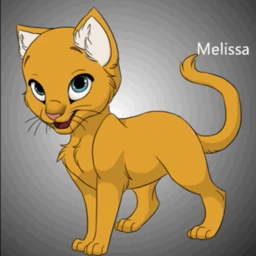
this art work does not belong to me